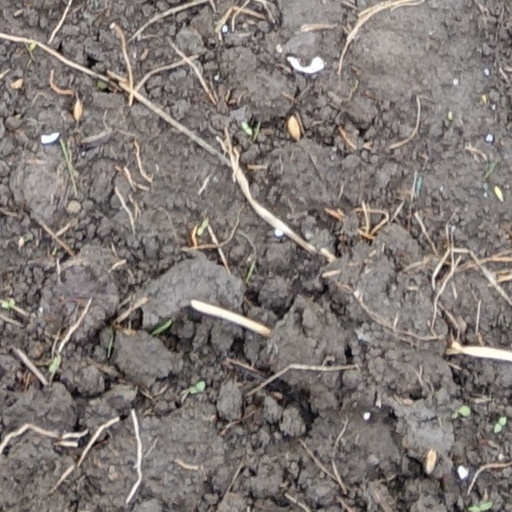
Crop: wheat